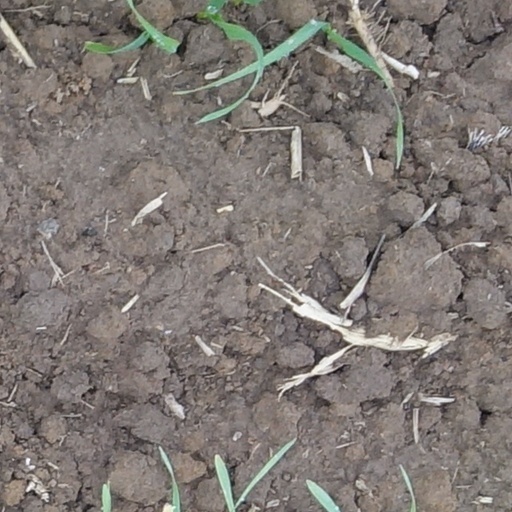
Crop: wheat